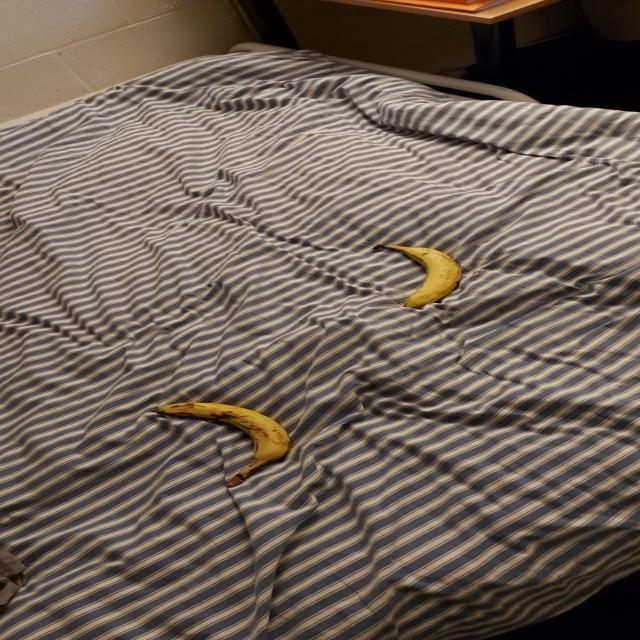
Label: bananas